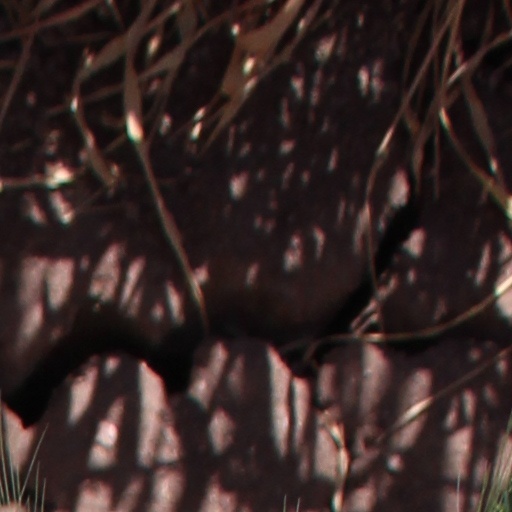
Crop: wheat